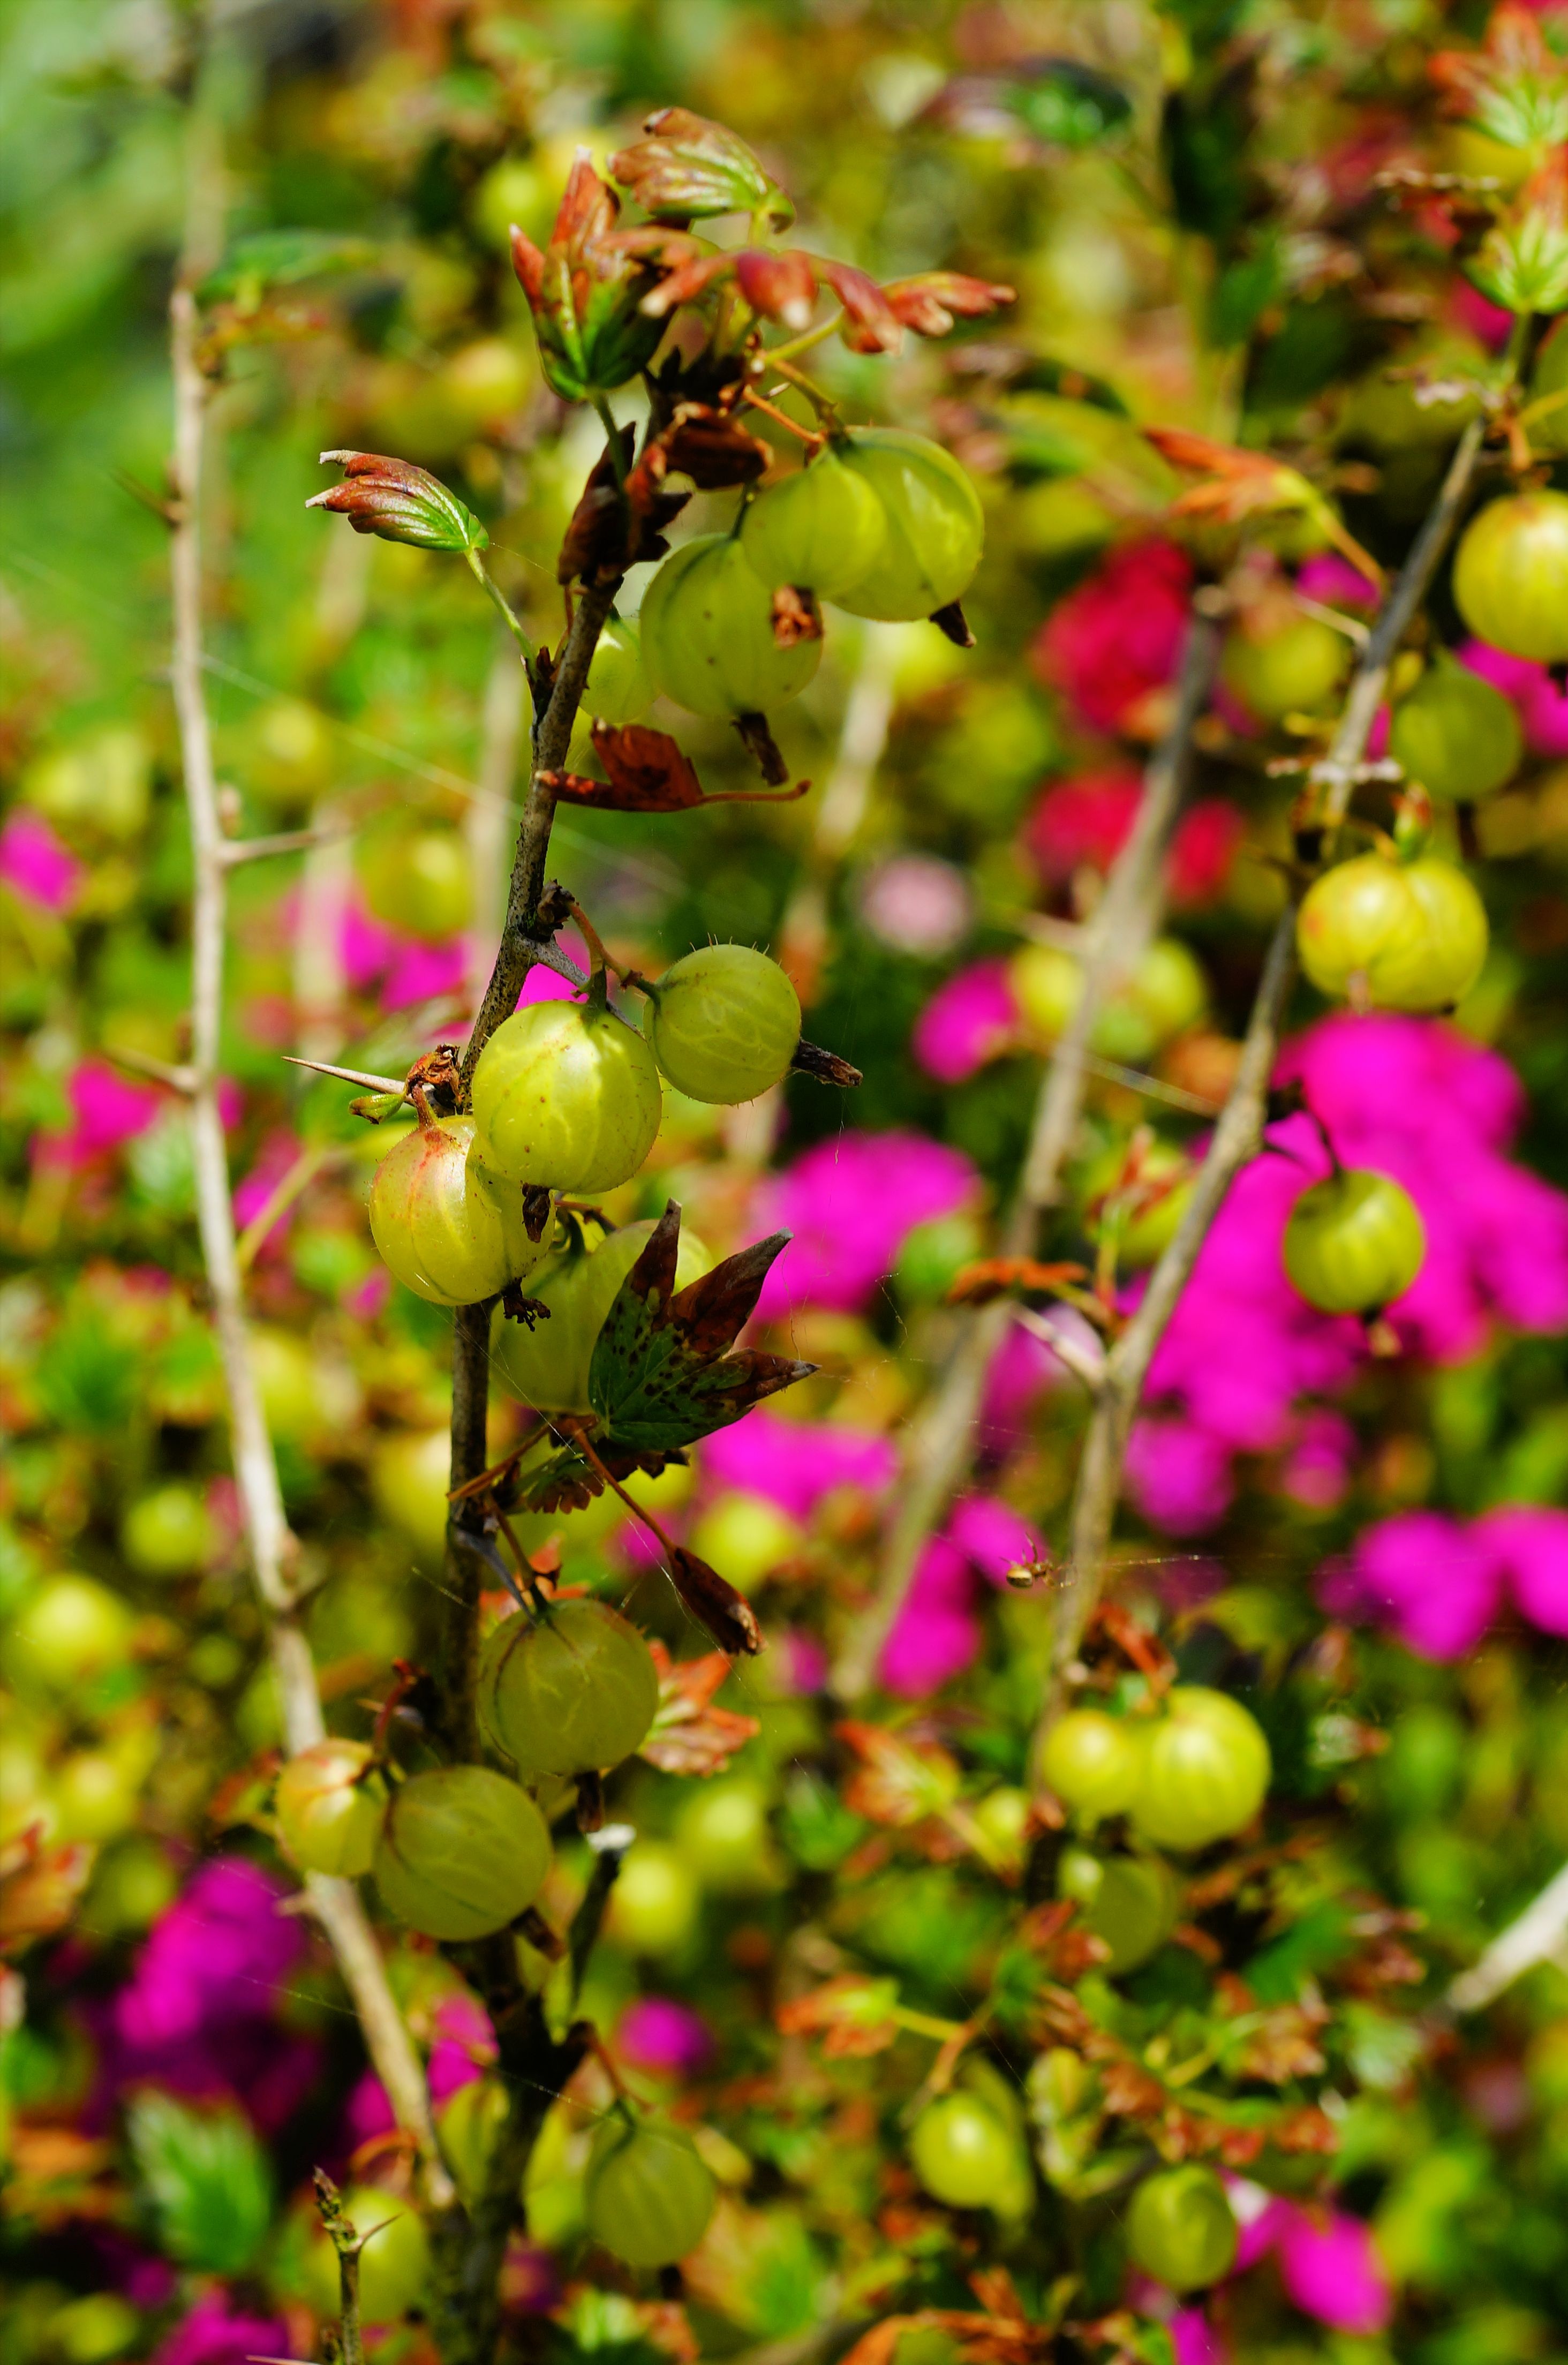
tree, nature, branch, blossom, prickly, plant, fruit, berry, leaf, flower, bush, food, green, produce, autumn, botany, garden, juicy, healthy, flora, season, wildflower, shrub, fruits, vitamins, frisch, soft fruit, sour, macro photography, about, gooseberry, flowering plant, fruity, type of fruit, land plant